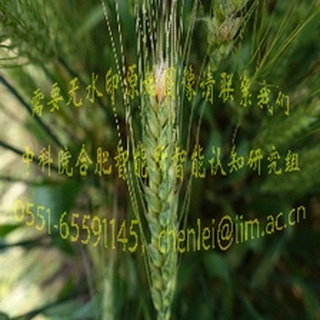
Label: wheat_fusarium_head_blight